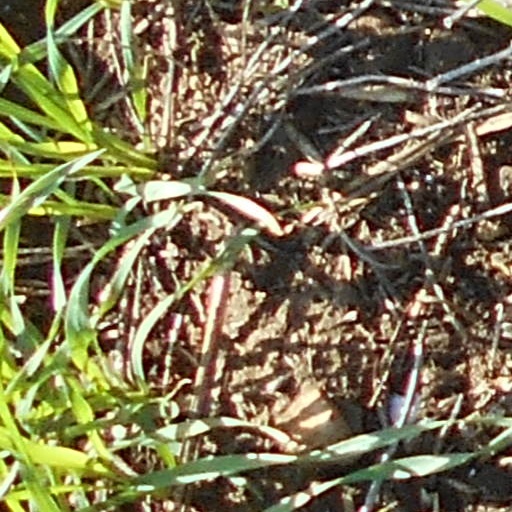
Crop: wheat